Manifest für Frieden

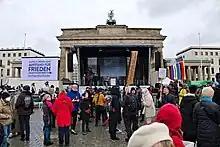
Aufstand für Frieden demonstration in Berlin, 25 February 2023

The Manifest für Frieden is a German manifesto and an online petition against Germany's arms deliveries to Ukraine and in favour of peace negotiations in the Russian invasion of Ukraine.